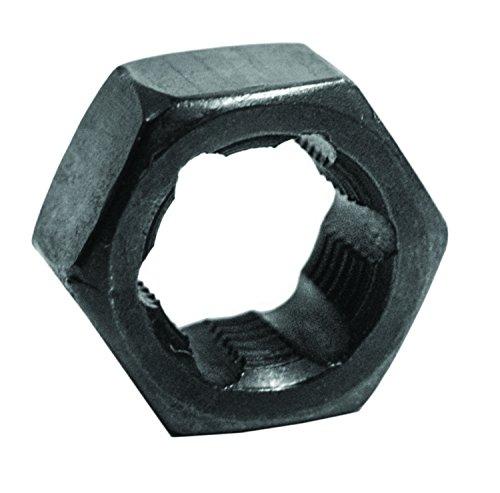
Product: Century Drill & Tool 92913 Rethreading Hexagon Die, 5/8-11 NC
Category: Toys & Games | Play Vehicles | Die-Cast Vehicles
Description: Rethreading hexagon dies for repairing damaged bolts or studs.
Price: $12.63
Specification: ASIN:B00BEZVNKG|ShippingWeight:0.8ounces(Viewshippingratesandpolicies)|DomesticShipping:ItemcanbeshippedwithinU.S.|InternationalShipping:Thisitemisnoteligibleforinternationalshipping.LearnMore|DateFirstAvailable:July7,2011